Harry Dalton

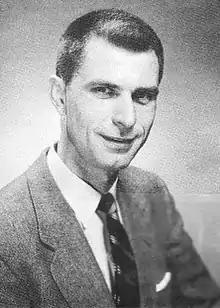
Harry Dalton at age 27 in 1955

Harry Inglis Dalton (August 23, 1928 – October 23, 2005) was an American front-office executive in Major League Baseball. He served as general manager of three American League (AL) teams, the Baltimore Orioles (1966–71), California Angels (1972–77) and Milwaukee Brewers (1978–91), and was a principal architect of the Orioles' dynasty of 1966–74 as well as the only AL championship the Brewers ever won (1982). He was twice named executive of the year.